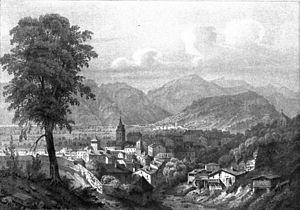
Album du Dauphiné - tome IV, litographie de Tullins, Isère
Tullins est une commune française, située dans le département de l'Isère, en région Auvergne-Rhône-Alpes.